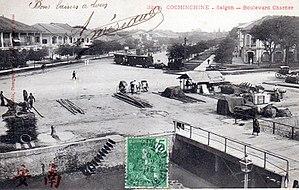
L'inauguration des premières lignes de chemin de fer en Cochinchine, en 1881/1885, excite vite l'imagination des affairistes locaux. Très vite, certains cherchent à créer un réseau de tramways urbain hippomobile à Saïgon, à l'image de ce qui existe alors en France. Une Compagnie du tramway de Saïgon à Govap voit rapidement le jour, avec le soutien de la presse locale : « Beaucoup de gens n'ont qu'une foi très restreinte dans la traction par chevaux qui est celle définitivement adoptée et lui préfèrent la traction vapeur. Nous croyons que s'ils avaient vu l'application de ce dernier système, ils s'empresseraient d'en rabattre beaucoup. Les moindres défauts de la traction vapeur sont de donner à toutes les maisons du trajet parcouru une couleur noirâtre, d'avoir au passage des trains une fumée et une odeur désagréables, un pavé gras et humide, sans compter l'affolement des chevaux des voitures de maitres. Dans les accidents assez nombreux, les tramways à vapeur ont la réputation méritée de ne jamais blesser personne, mais de tuer radicalement ».